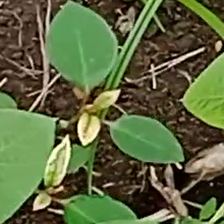
Weed species: Moti_dudhi(Euphorbia_geneculata_L)